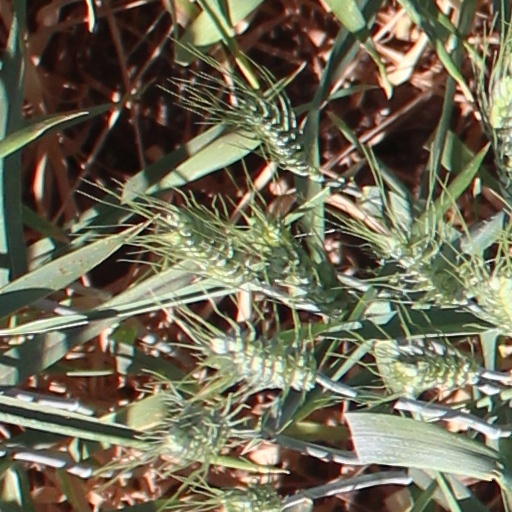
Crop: wheat